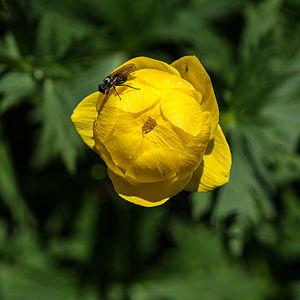
Le Spechtensee est un lac autrichien d'une superficie de 3,5 hectares qui se trouve au sud du massif mort, dans le land de Styrie.